Ancient Egyptian deities

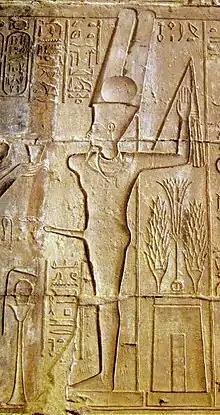
Amun-Ra-Kamutef, a form of Amun with the solar characteristics of Ra and the procreative powers connected with Min. The solar disk on his headdress is taken from Ra, and his erect phallus comes from the iconography of Min.

The gods were believed to manifest in many forms. The Egyptians had a complex conception of the human soul, consisting of several parts. The spirits of the gods were composed of many of these same elements. The "ba" was the component of the human or divine soul that affected the world around it. Any visible manifestation of a god's power could be called its "ba"; thus, the sun was called the "ba" of Ra. A depiction of a deity was considered a "ka", another component of its being, which acted as a vessel for that deity's "ba" to inhabit. The cult images of gods that were the focus of temple rituals, as well as the sacred animals that represented certain deities, were believed to house divine "ba"s in this way. Gods could be ascribed many "ba"s and "ka"s, which were sometimes given names representing different aspects of the god's nature. Everything in existence was said to be one of the "ka"s of Atum the creator god, who originally contained all things within himself, and one deity could be called the "ba" of another, meaning that the first god is a manifestation of the other's power. Divine body parts could act as separate deities, like the Eye of Ra and Hand of Atum, both of which were personified as goddesses. The gods were so full of life-giving power that even their bodily fluids could transform into other living things; humankind was said to have sprung from the creator god's tears, and the other deities from his sweat.